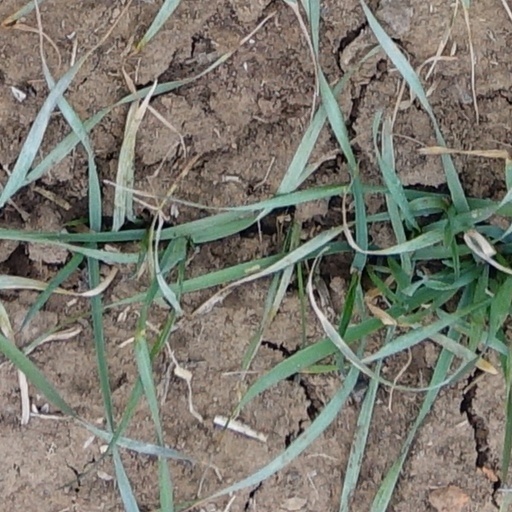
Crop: wheat